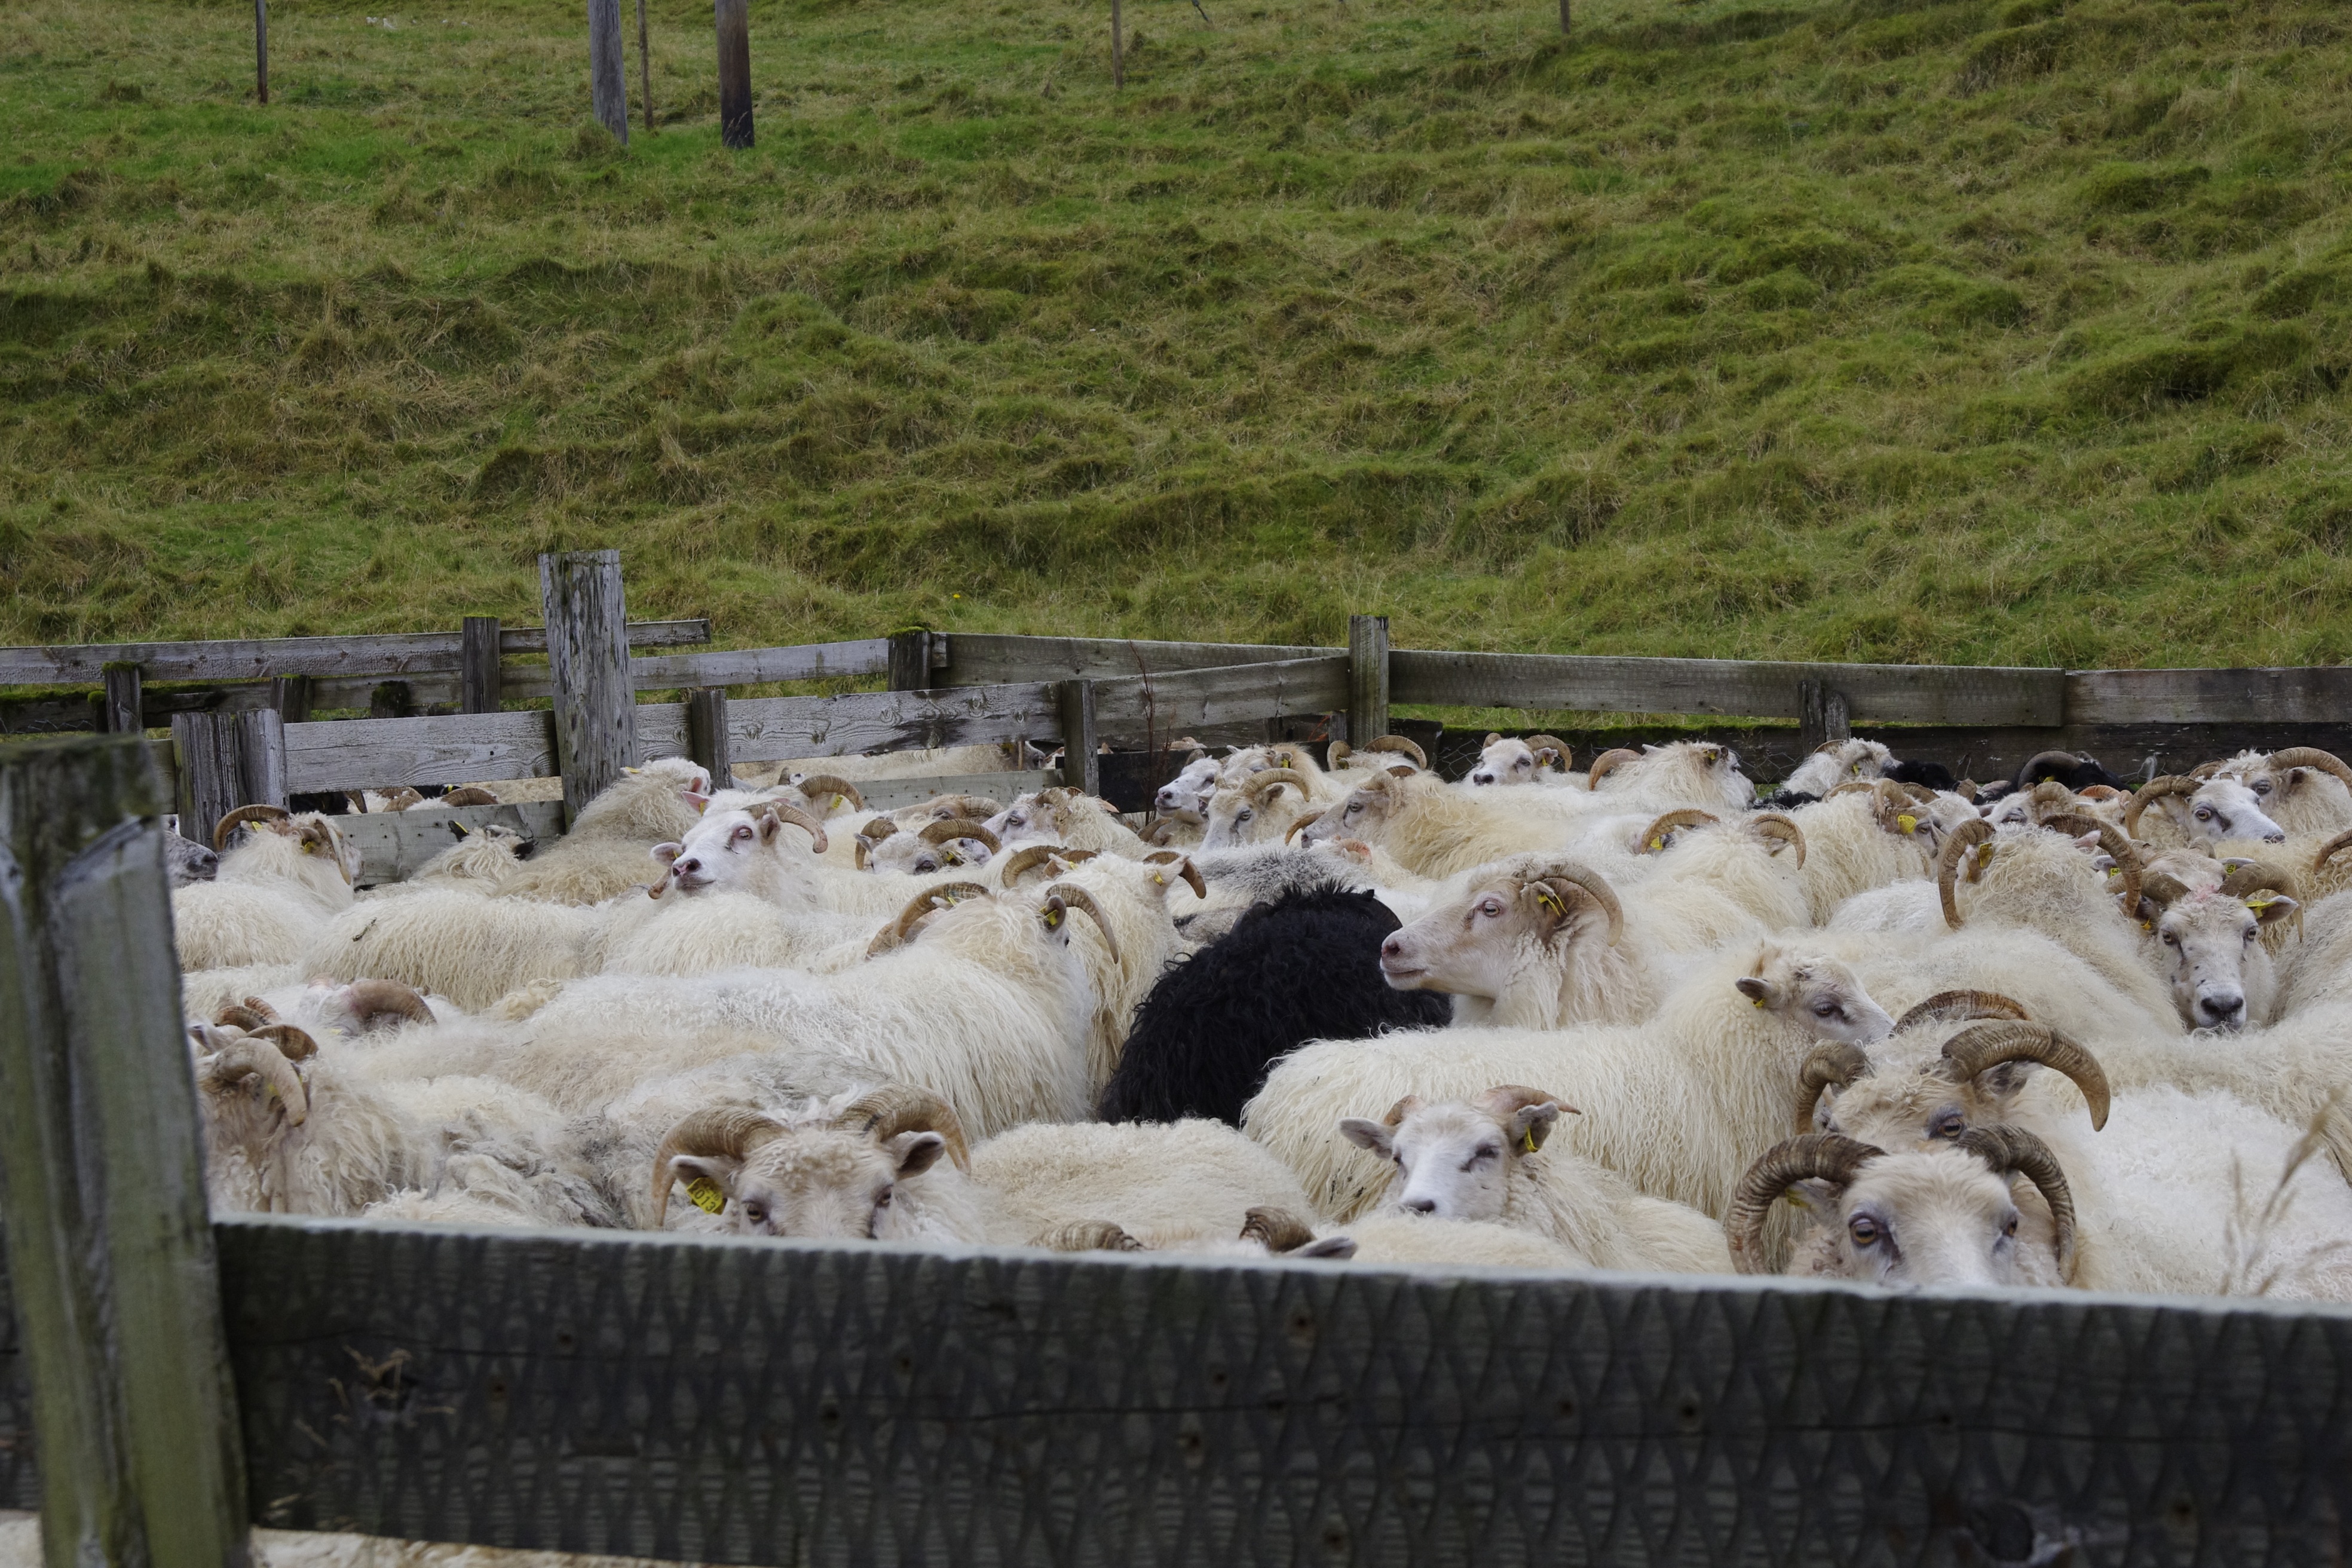
bird, farm, animal, sheep, iceland, agriculture, goats, sheeps